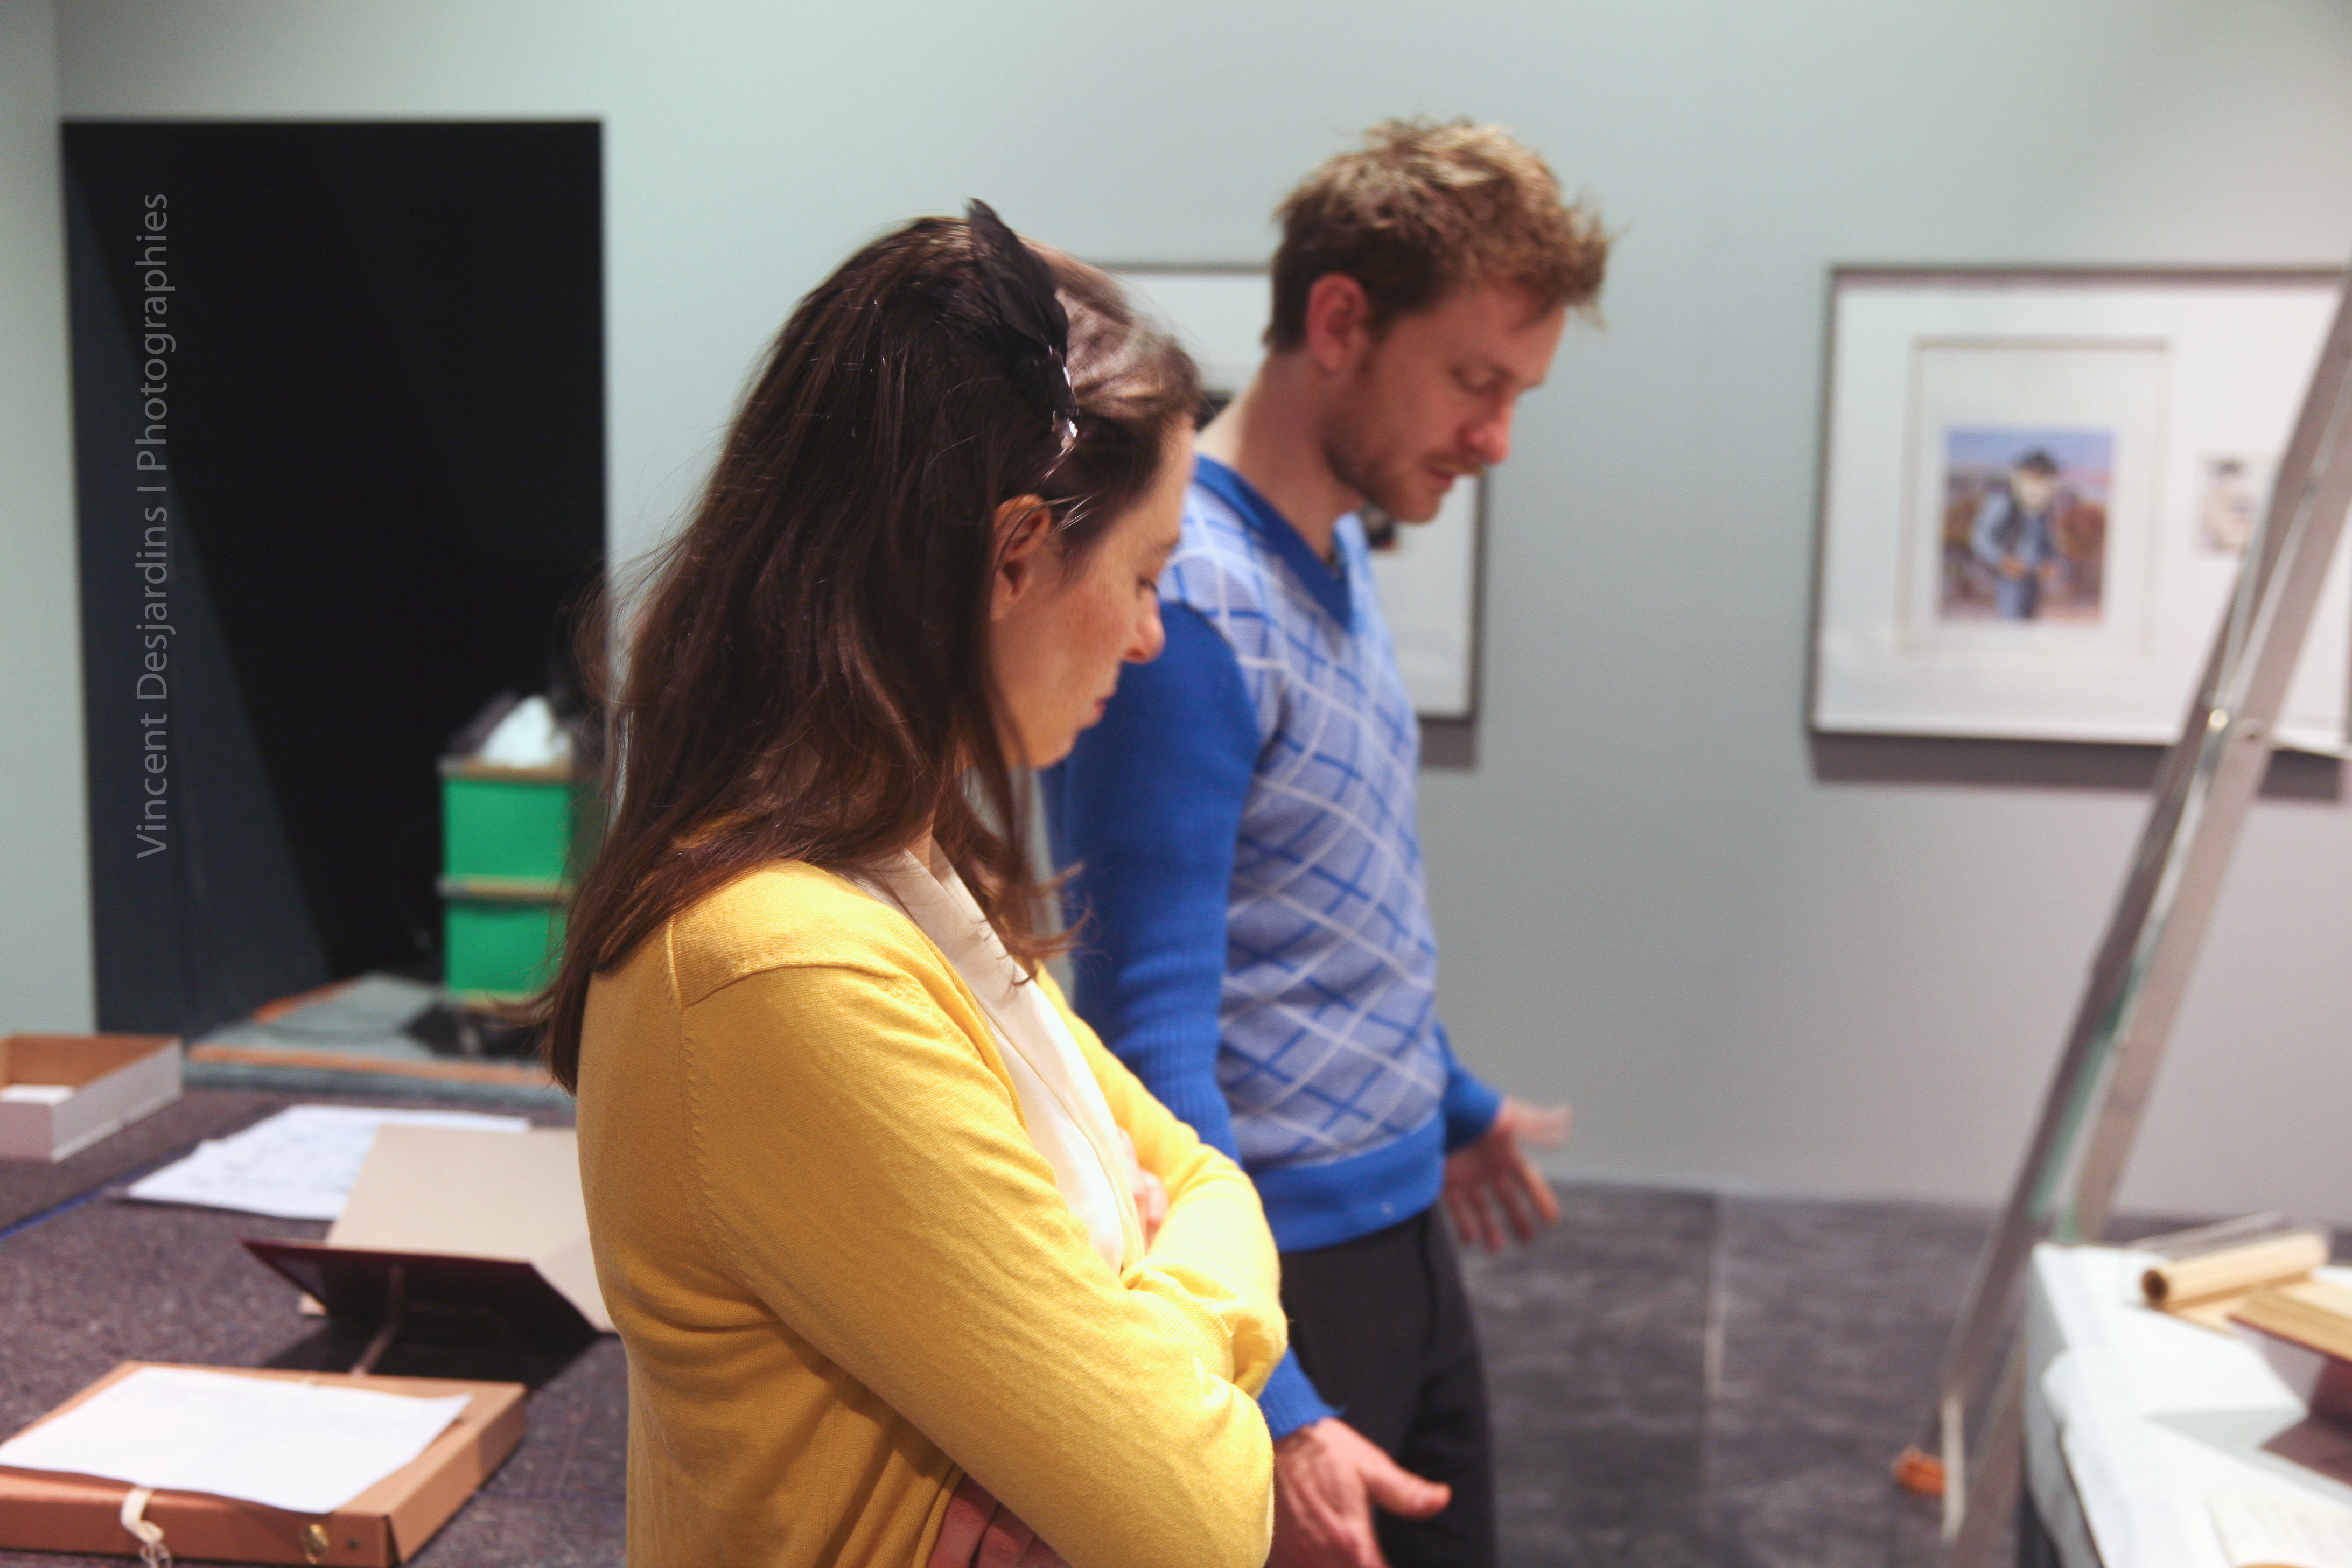
paris, education, exposition, bnf, learning, exhibition, richardprince, biblioth quenationaledefrance